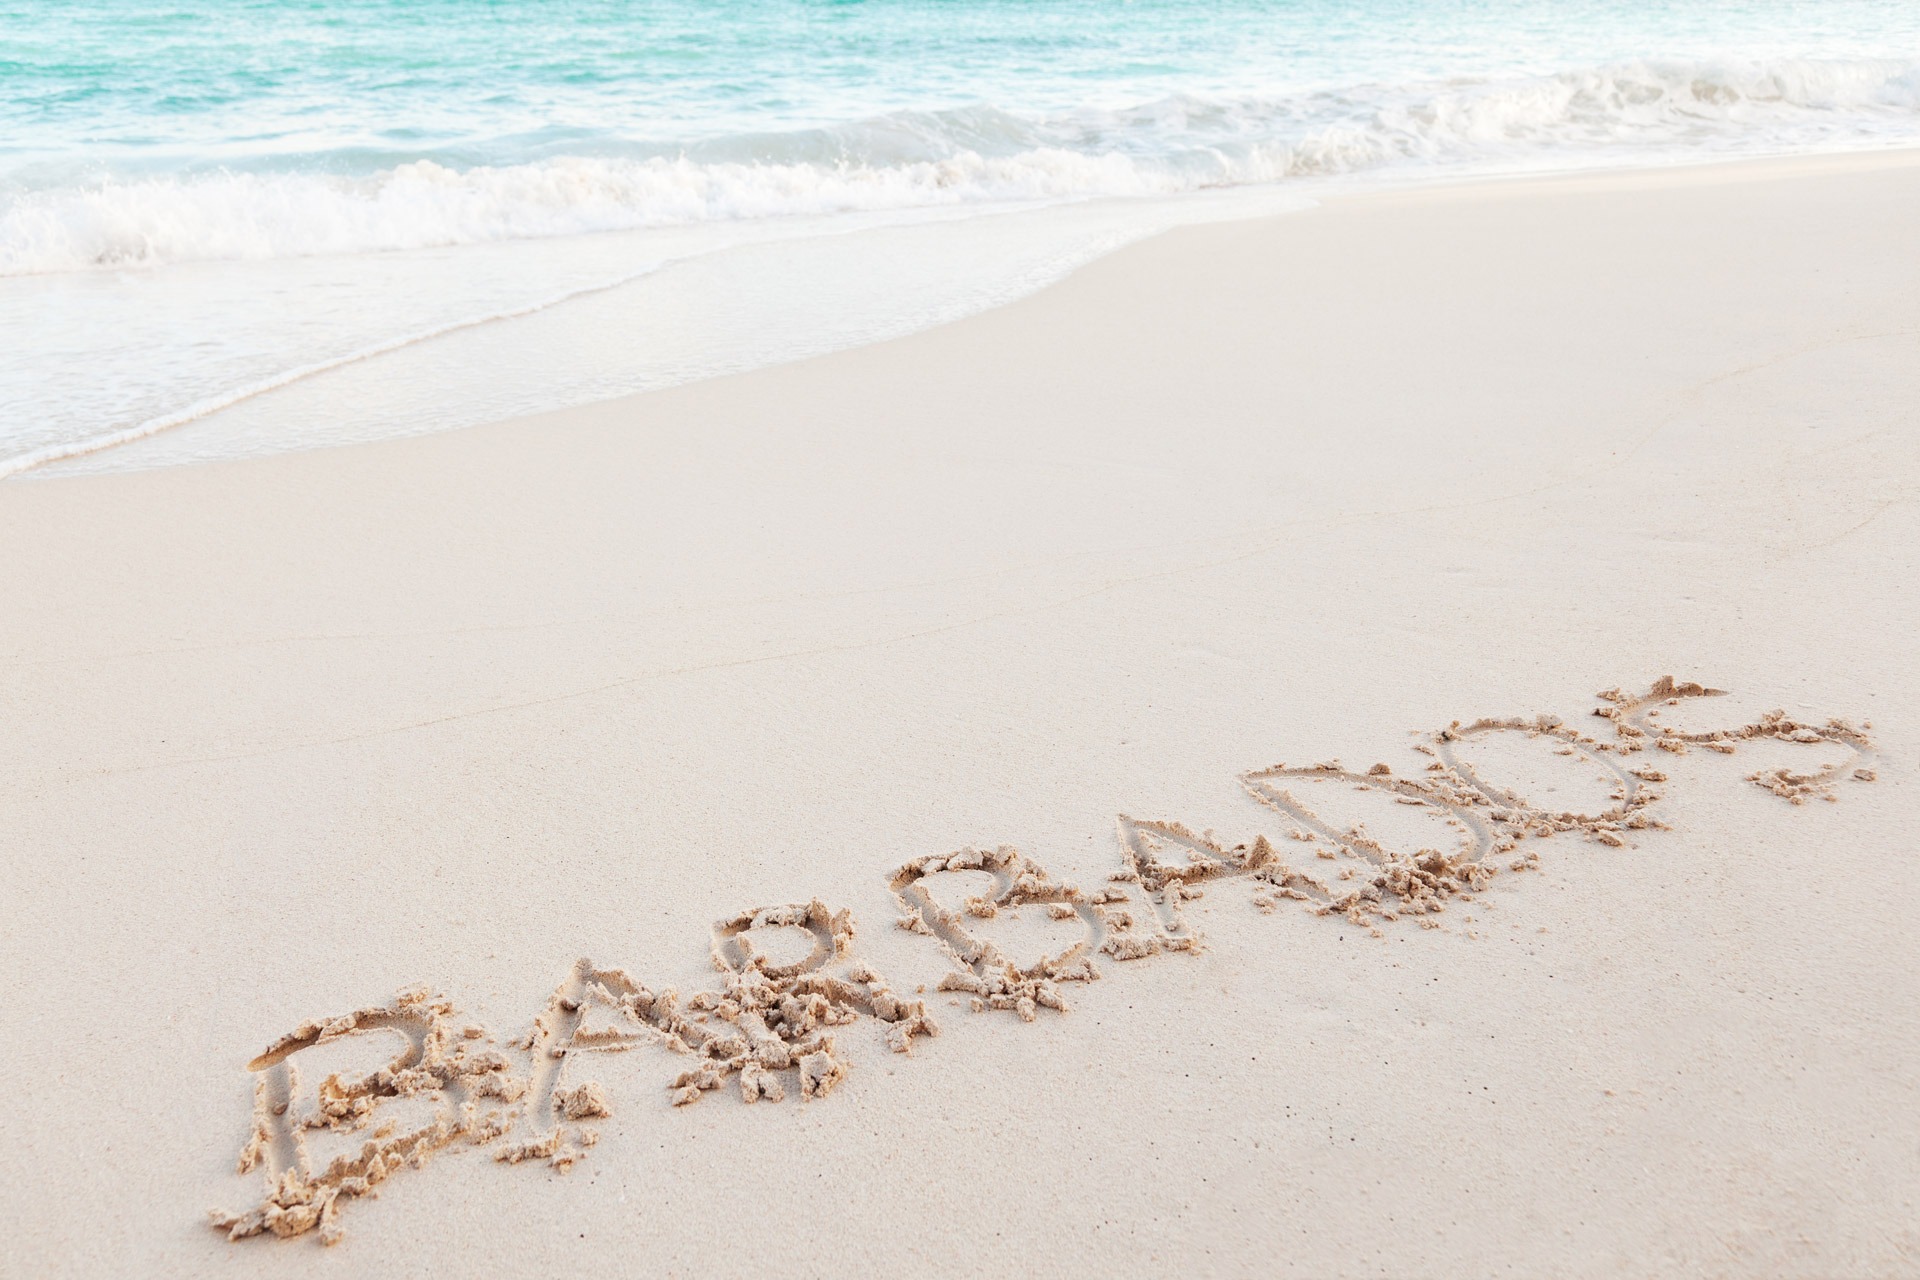
beach, sea, coast, water, sand, ocean, word, dune, shore, wave, footprint, travel, seaside, material, text, handwriting, concept, caribbean, exotic, habitat, barbados, hand drawn, mudflat, natural environment, aeolian landform